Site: brandenburg
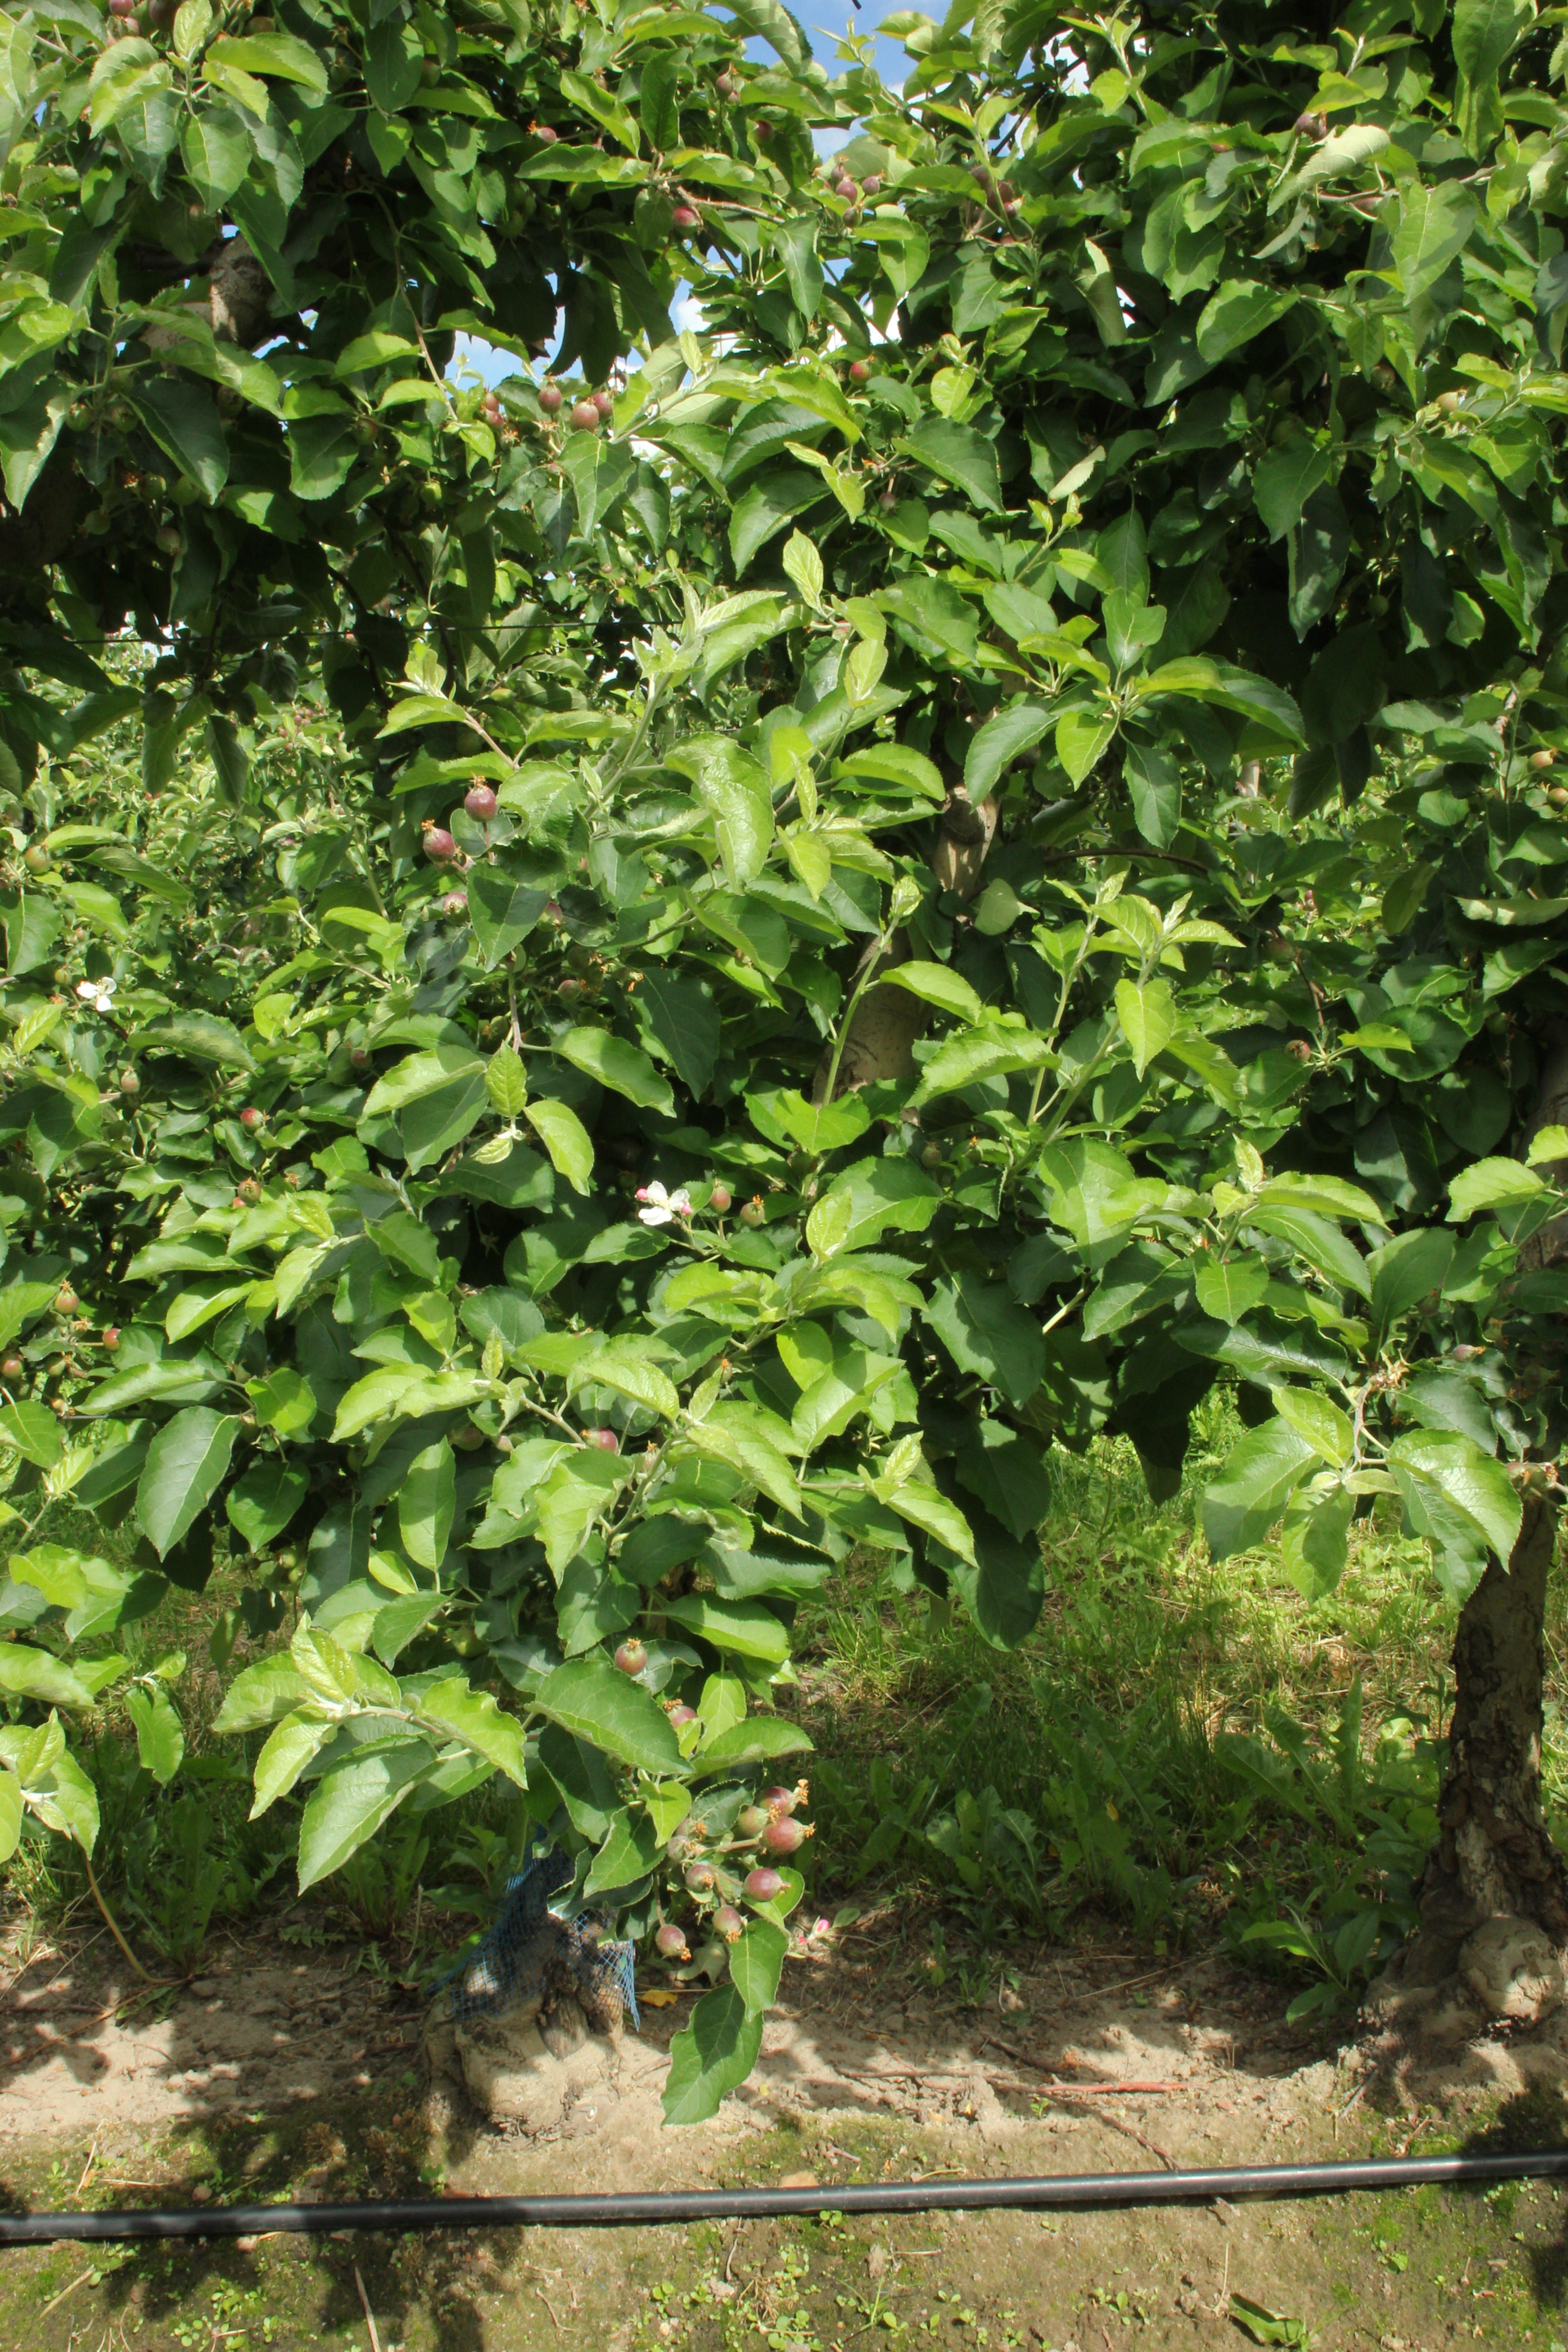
Growth stage (BBCH 72): Development of fruit